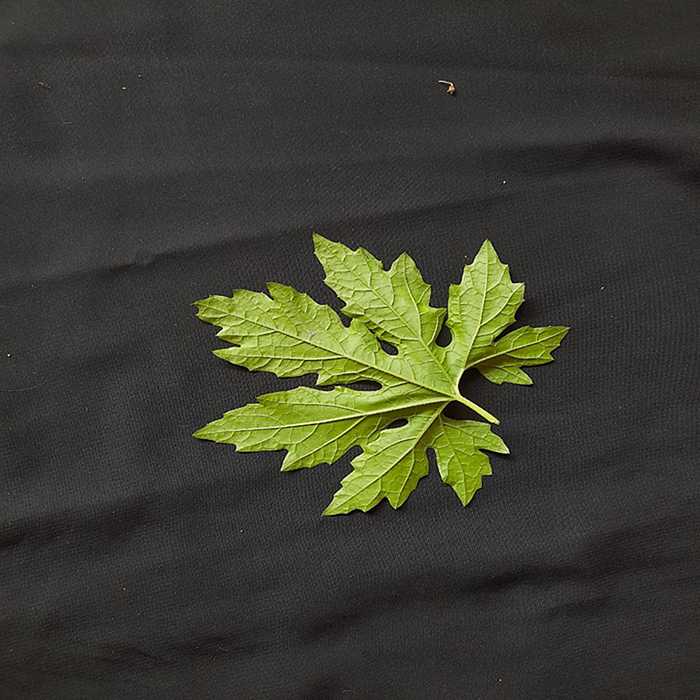
Plant: Bitter Gourd
Label: Fresh leaf